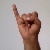
The image shows a hand gesture representing the letter 'I' in Indian Sign Language.